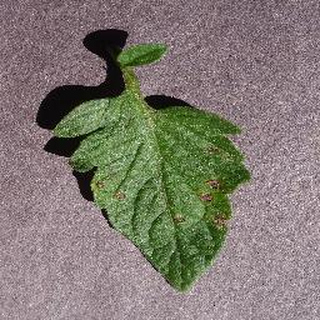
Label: tomato_early_blight